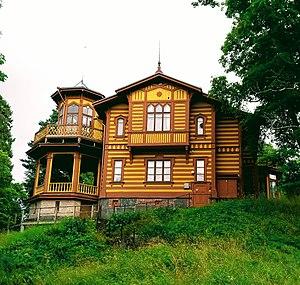
Villa Aino Ackté Svenska: Aino Acktés villa
La Villa Aino Ackté est un bâtiment historique construit à Tullisaari dans le quartier Laajasalo d'Helsinki en Finlande.